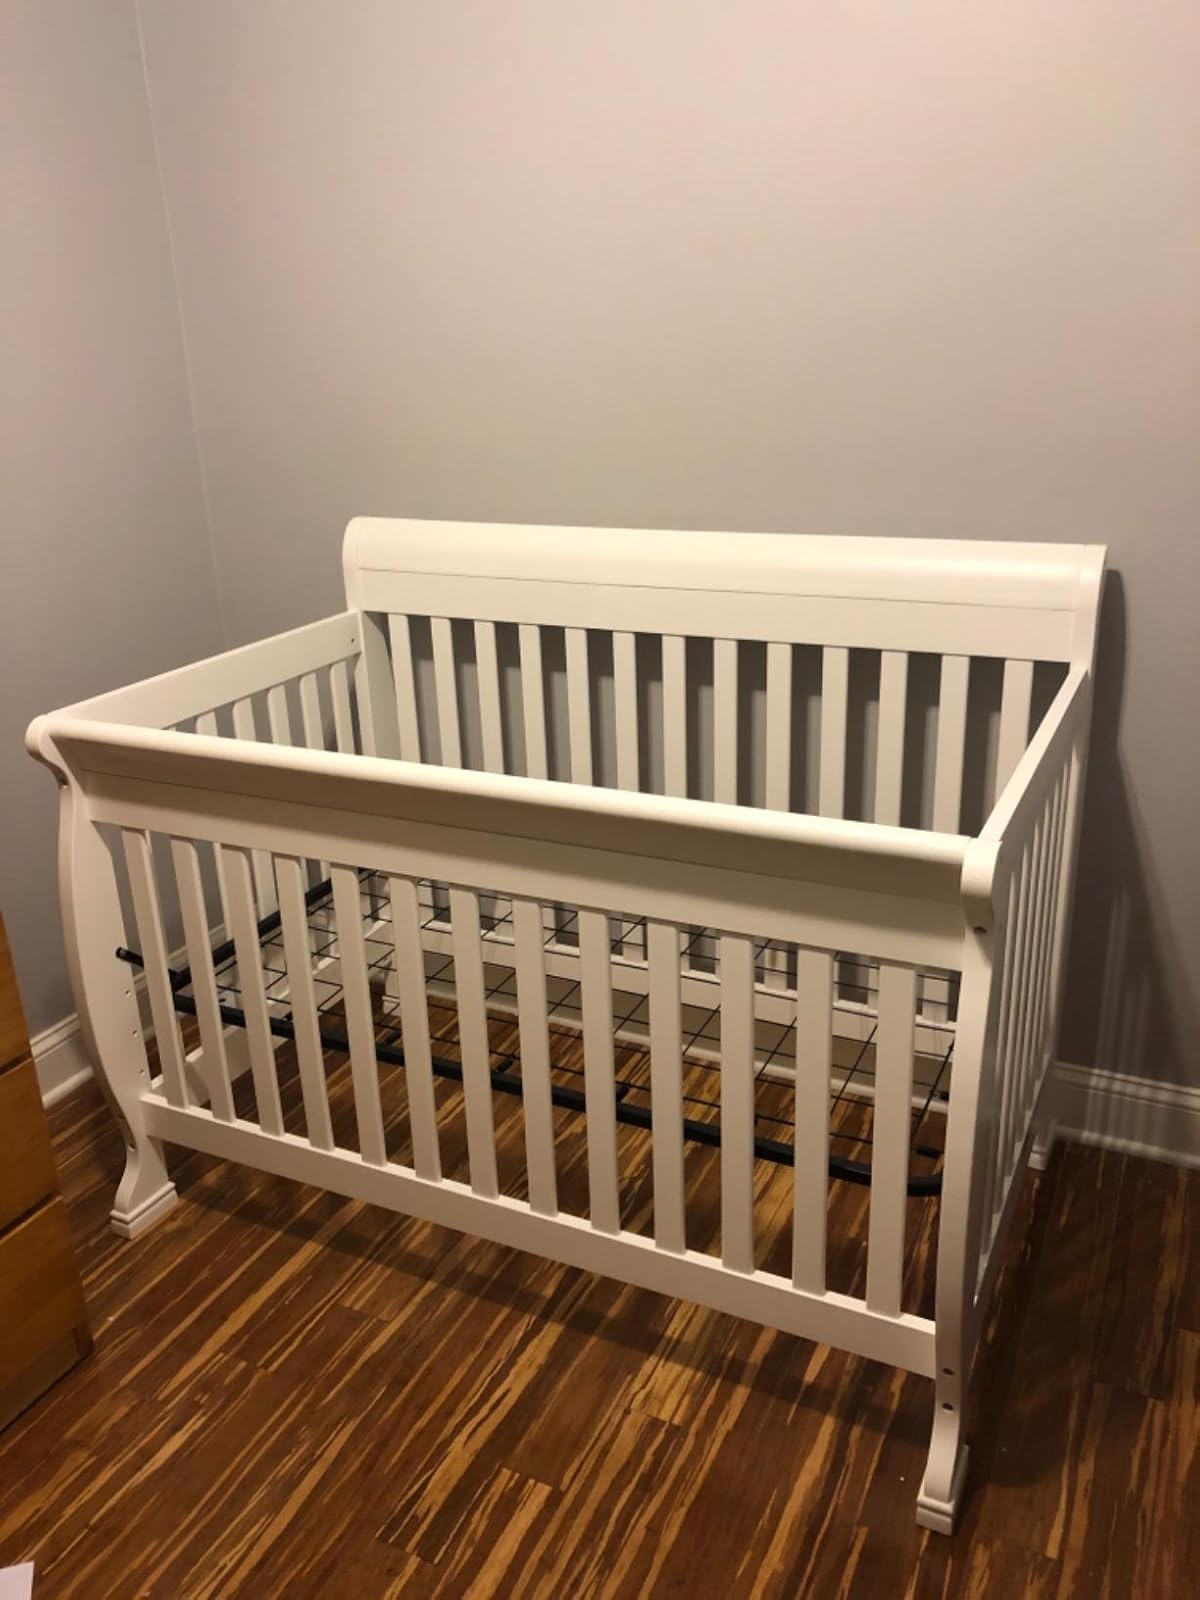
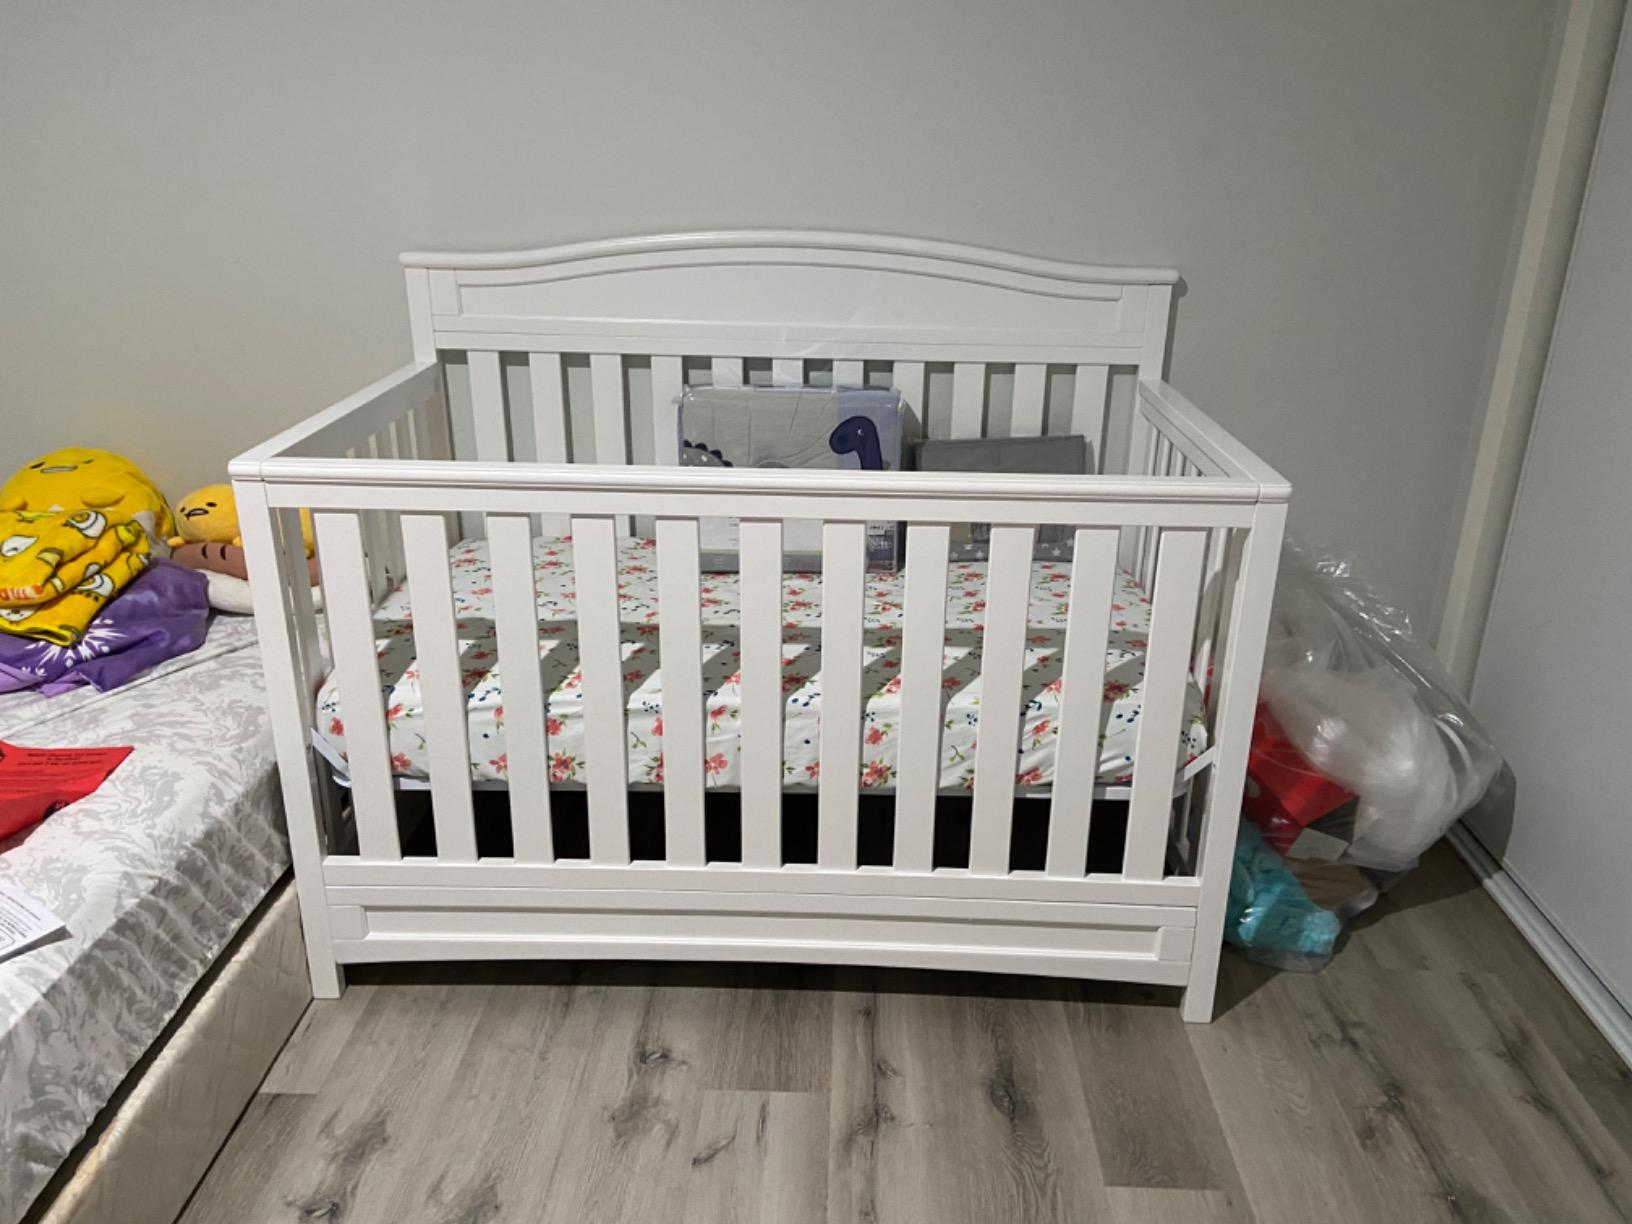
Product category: products_crib
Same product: no